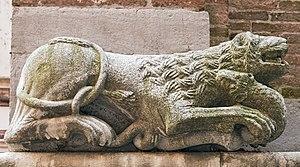
L'église San Polo est une église catholique de Venise, en Italie.